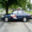
Label: automobile